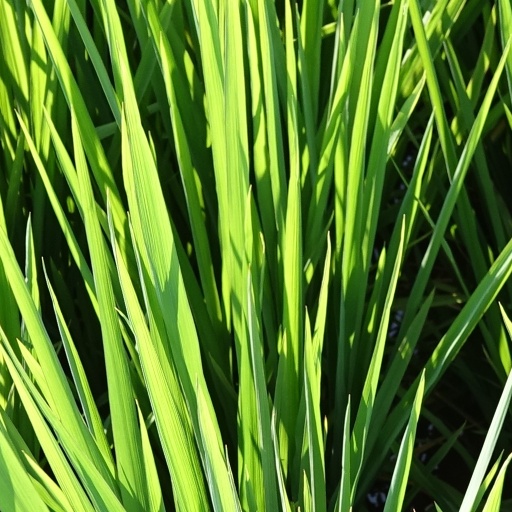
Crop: rice